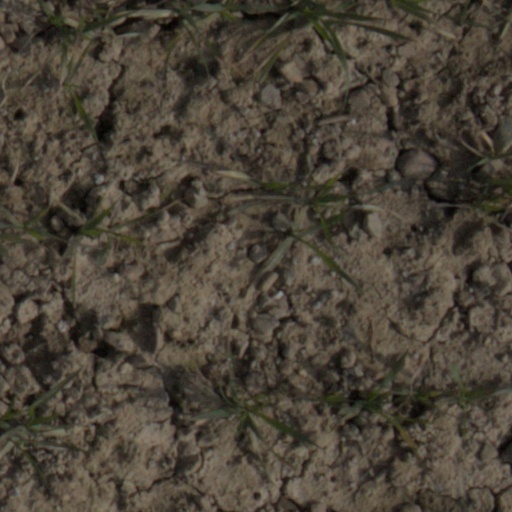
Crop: wheat